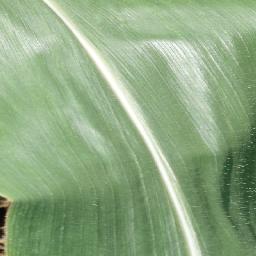
Label: Corn___healthy